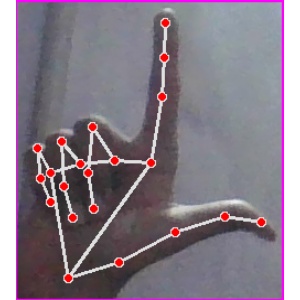
अक्षर: ल